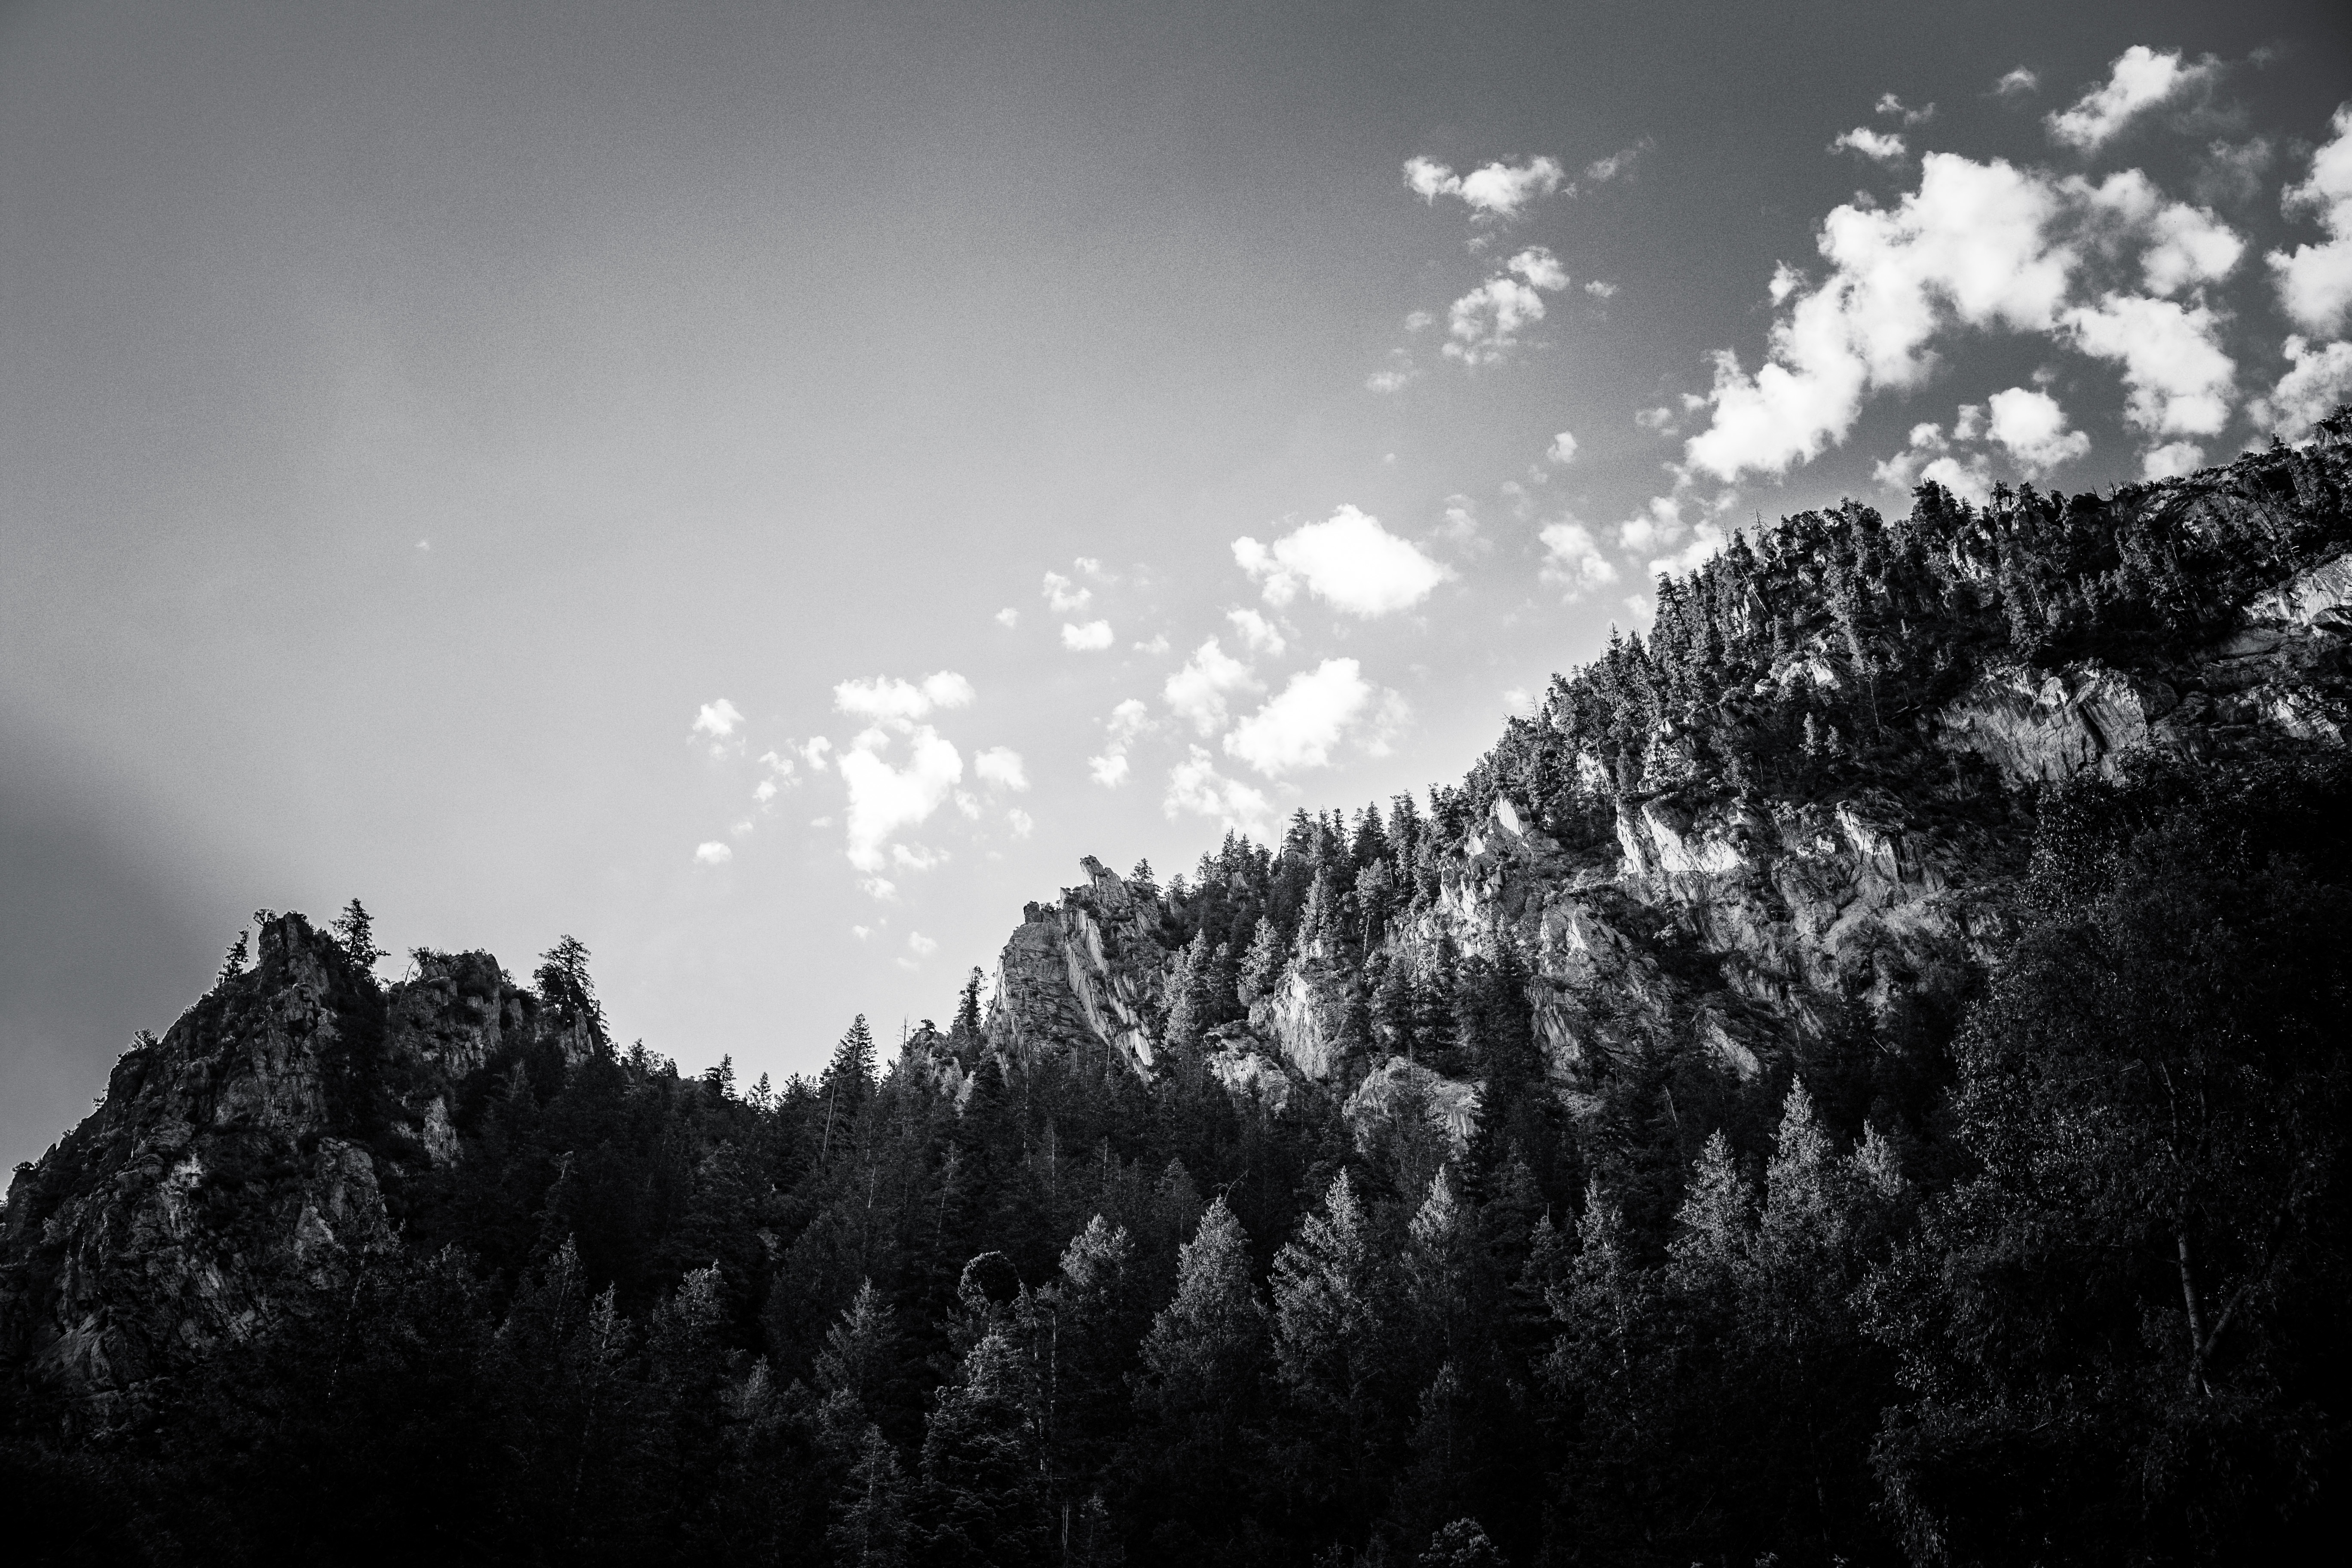
tree, nature, forest, grass, mountain, light, cloud, black and white, plant, sky, sunlight, morning, hill, atmosphere, weather, darkness, monochrome, monochrome photography, atmospheric phenomenon, woody plant, mountainous landforms